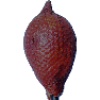
Label: salak